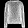
Label: Pullover